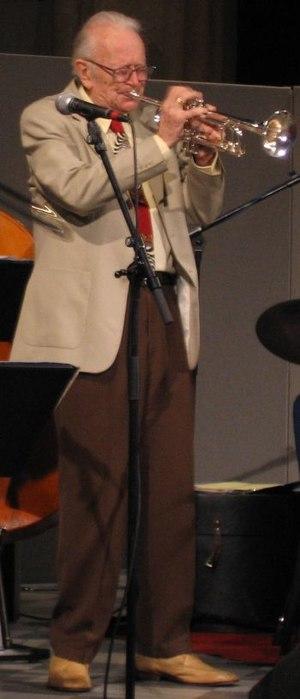
Humphrey Lyttelton est un trompettiste, parfois clarinettiste, de jazz britannique né le 23 mai 1921 à Eton et mort le 25 avril 2008 à Londres.